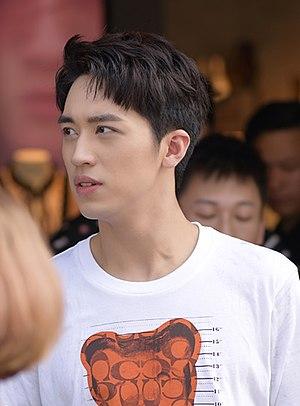
Xu Weizhou, également connu sous le nom de Timmy Xu est un Auteur-compositeur-interprète, mannequin et acteur chinois, né le 20 octobre 1994 à Shanghai en chine. Il s'est fait connaître du grand public en 2016, en jouant le rôle de Bai Luo yin, un adolescent pauvre mais très intelligent succombant au charme de son demi-frère dans la web-série gay chinoise a succès Addicted.
Addicted, aussi connu sous Heroin, est une web-série chinoise basée sur le roman boys' love Are You Addicted? de Chai Jidan. Une seconde saison était prévue, mais a été annulée par le gouvernement chinois.